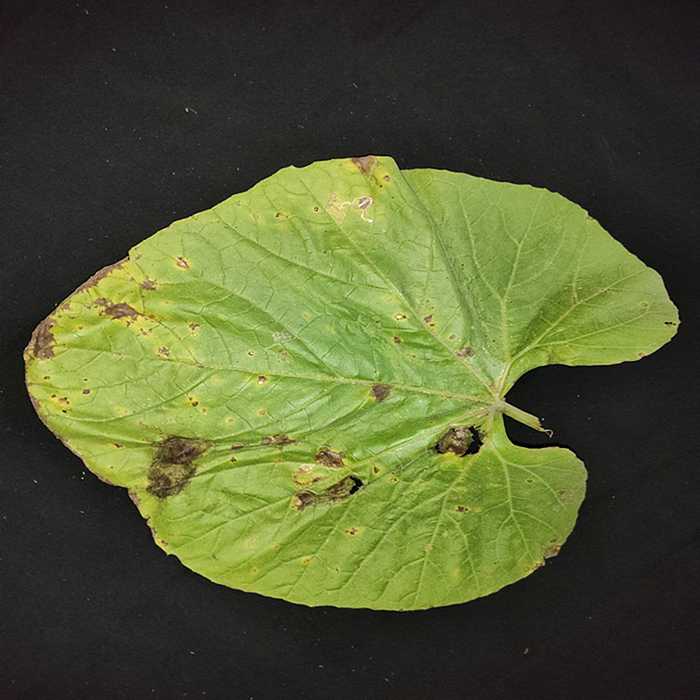
Plant: Bottle gourd
Label: Downey mildew